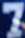
Number: 7